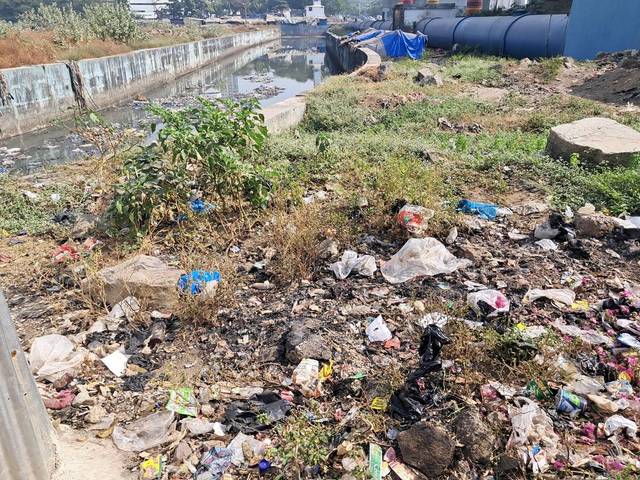
Region: India
Coordinates: 19.054, 72.845